Bernard R. Hubbard

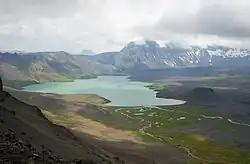
Surprise Lake in the Aniakchak caldera

Hubbard's 1931 expedition took him down the Yukon River, visiting missions on the way. He started in the winter from Nenana with a 13-dog sled, ending at Nulato. From there he want to Unalakleet, then to the Holy Cross mission on the Yukon by April 1931. From Holy Cross, he started out for the Alaska Peninsula in a floatplane, the first airplane ride of his life and the first flight along the Bering Sea coast. Hubbard and his flight crew flew directly across the peninsula at Aniakchak, viewing the aftermath of the May 1931 eruption from the air, and nearly crashing in the process. He joined three college students who had brought the expedition's gear to Kujulik Bay on June 12. They climbed to the entrance to the crater, encountering (and killing) bears as they went. They explored the still active crater for 33 days. On the 1932 expedition, Hubbard and pilot Frank Dorbandt made the first successful landing on a lake in a volcano, landing on Surprise Lake in the Aniakchak crater.